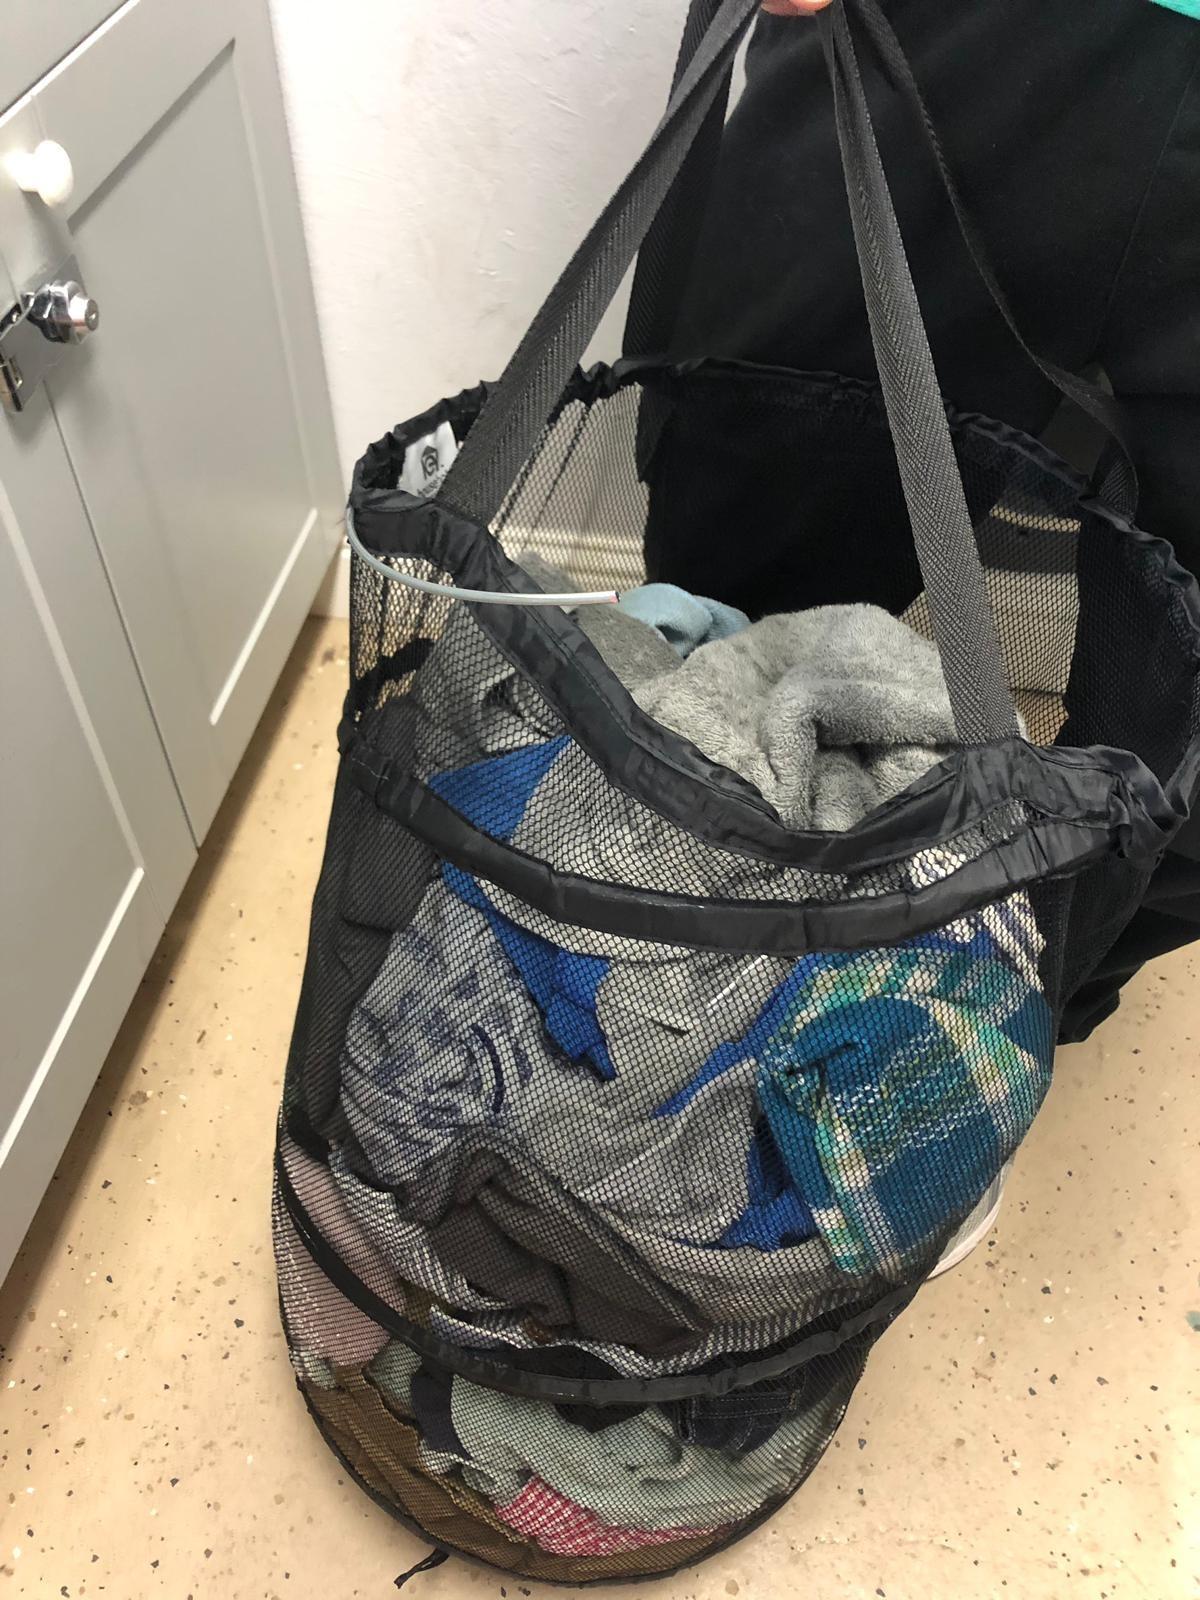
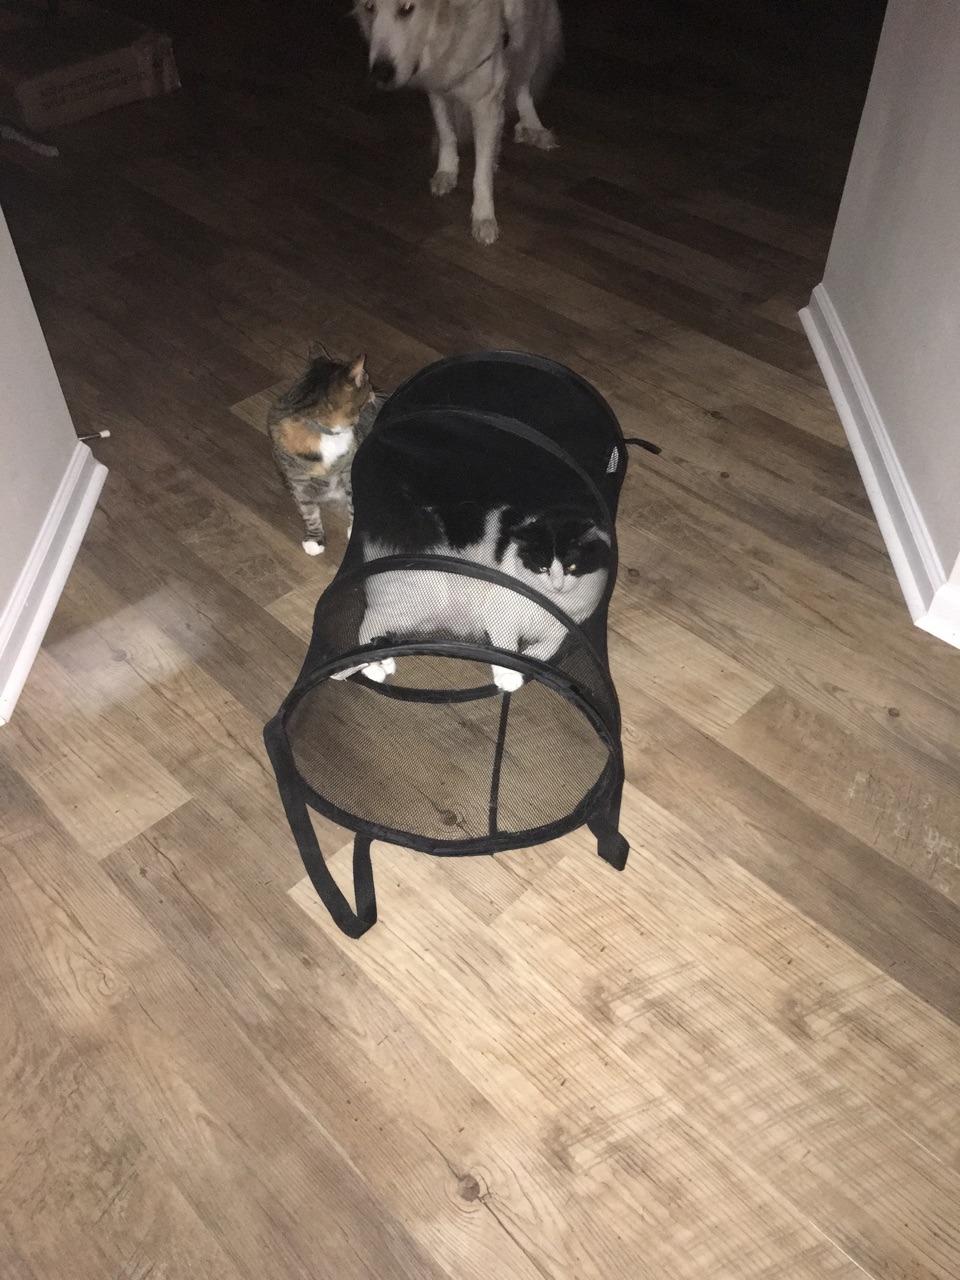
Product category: items_hamper
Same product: yes